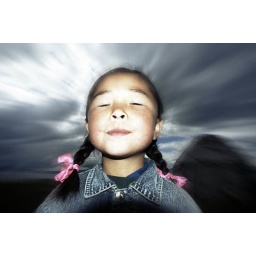
Taken on the shore of Song Kol lake in the mountains of Kyrgyzstan